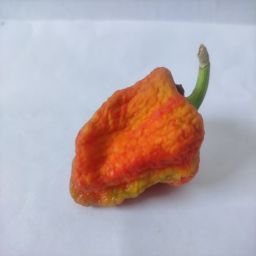
Crop: Bell Pepper
Quality: Dried